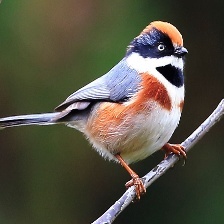
Species: BLACK THROATED BUSHTIT
Scientific name: AEGITHALOS CONCINNUS